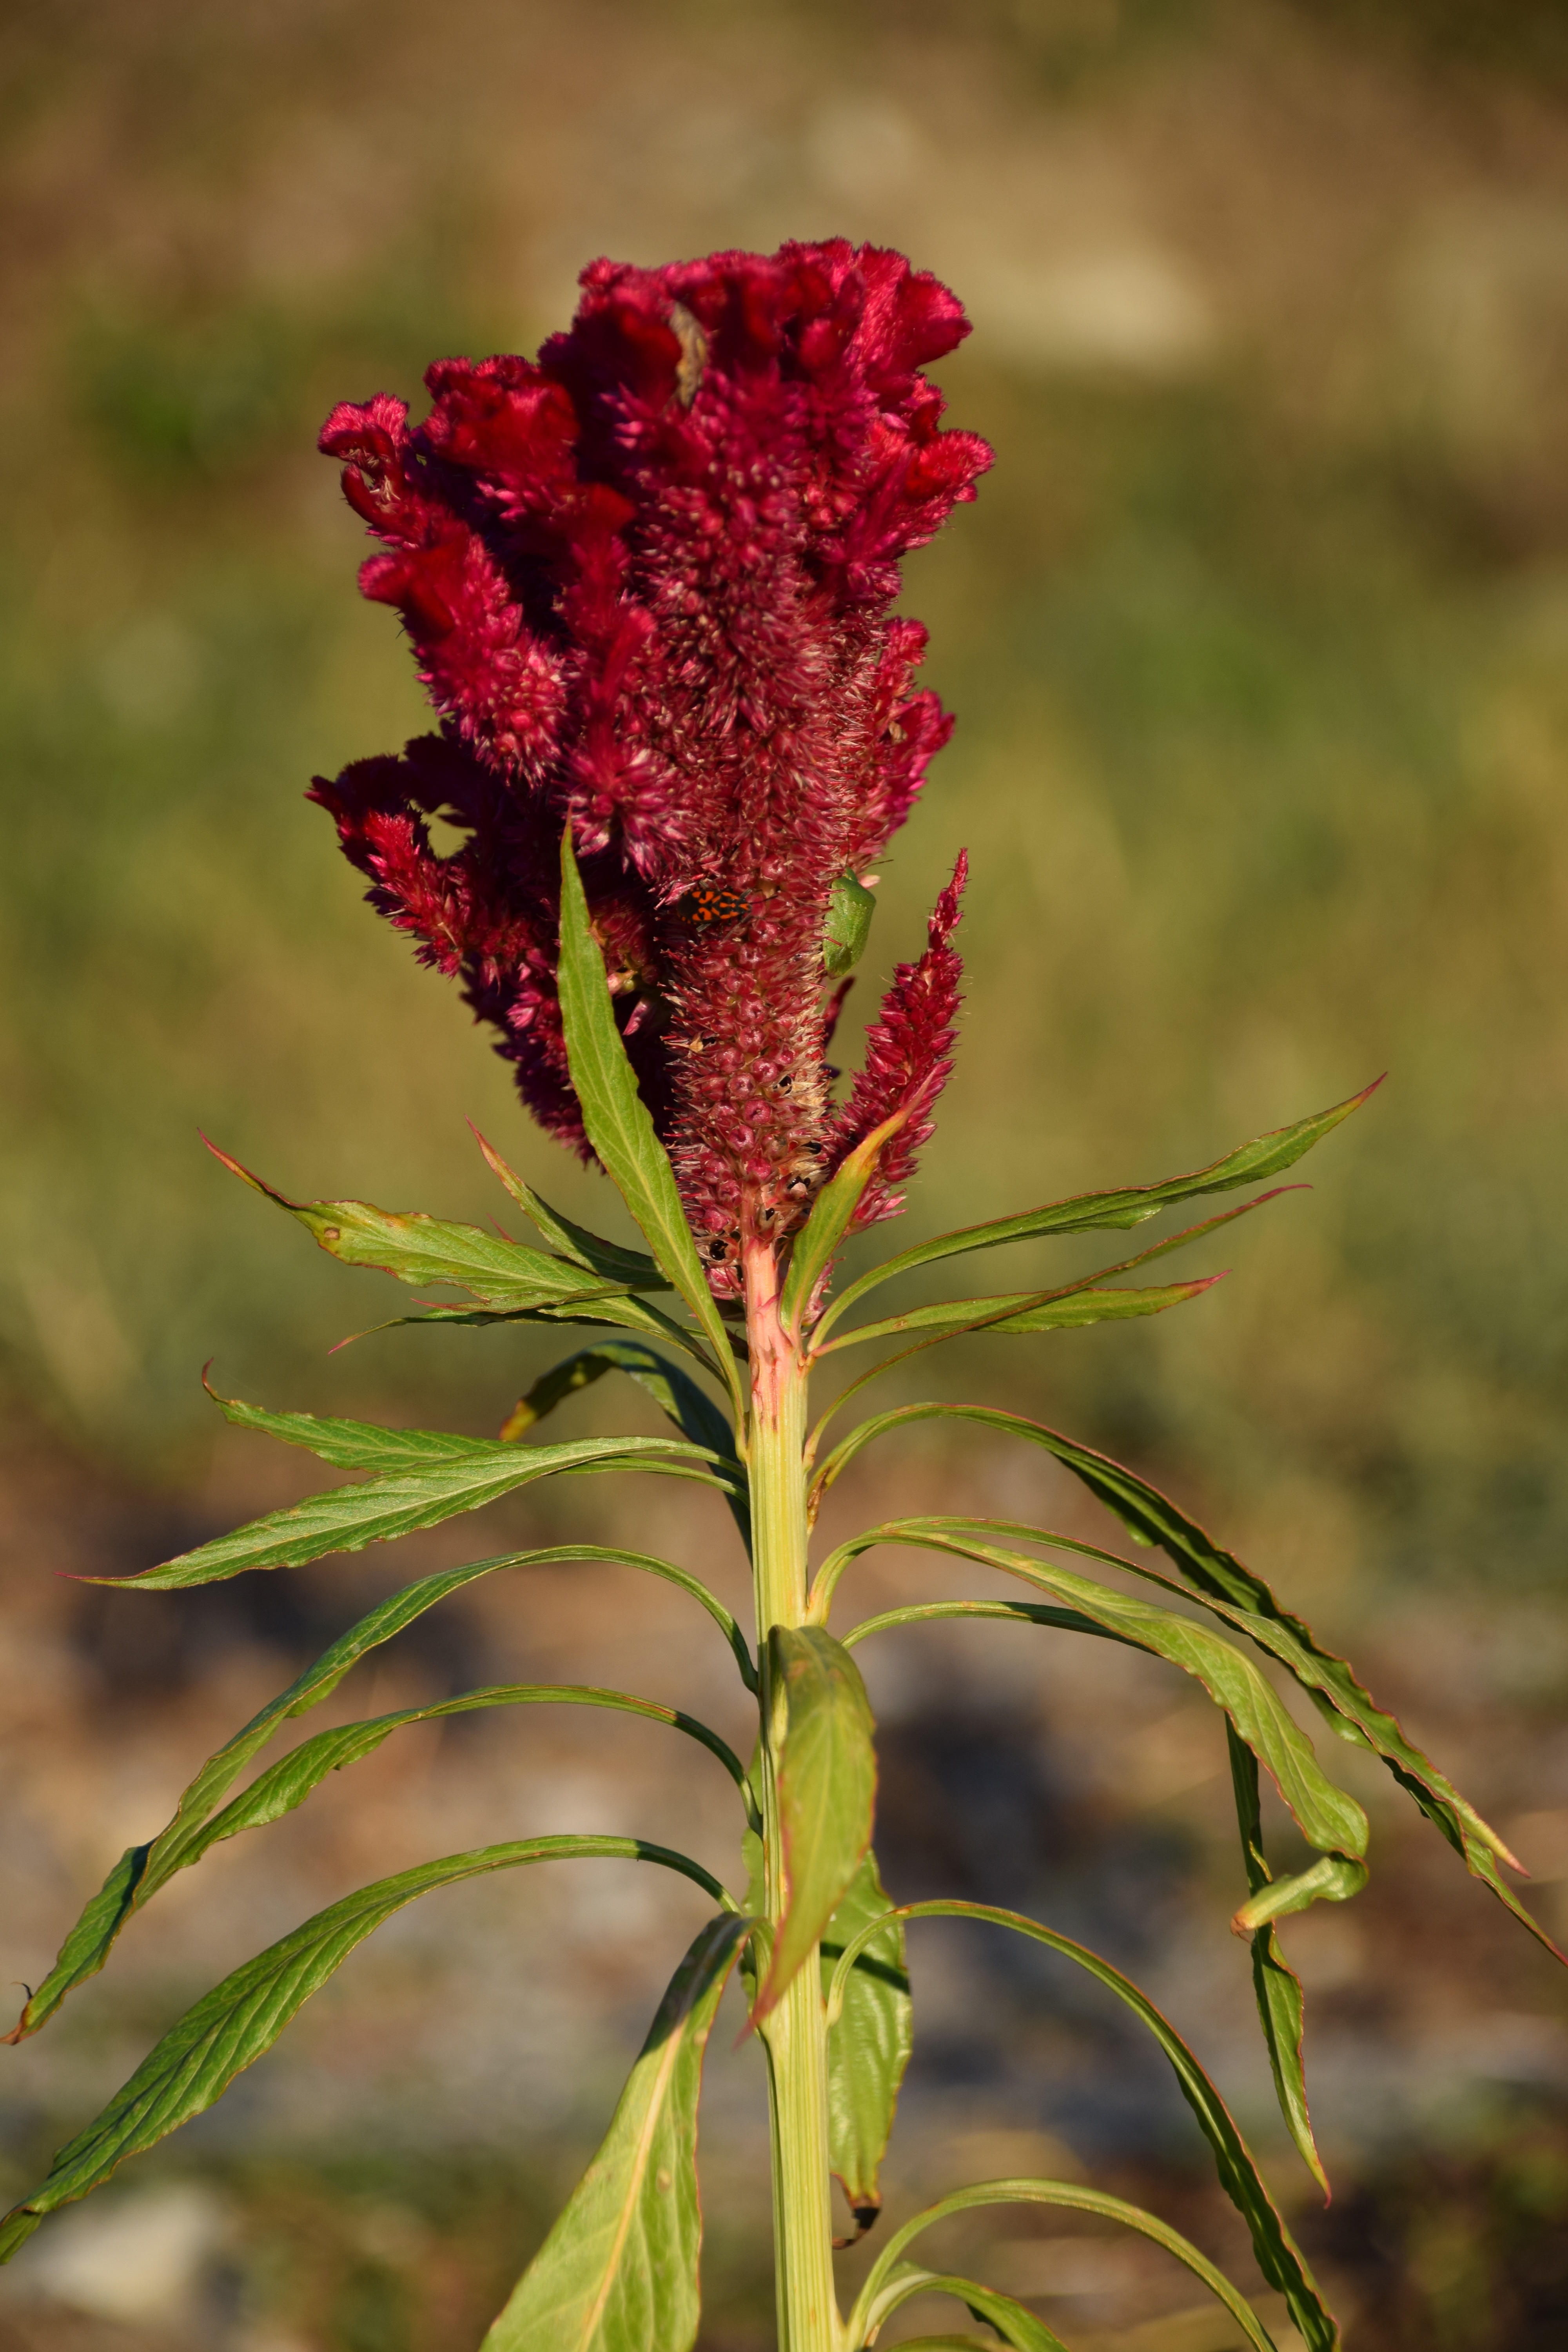
nature, grass, plant, prairie, leaf, flower, summer, spring, green, red, herb, color, autumn, italy, botany, colorful, garden, pink, flora, plants, wildflower, flowers, prato, red flower, colors, shrub, cockscomb, campaign, macro photography, flowering plant, rossa, annual plant, grass family, plant stem, land plant, castilleja, broomrape, woolflowers and cockscombs